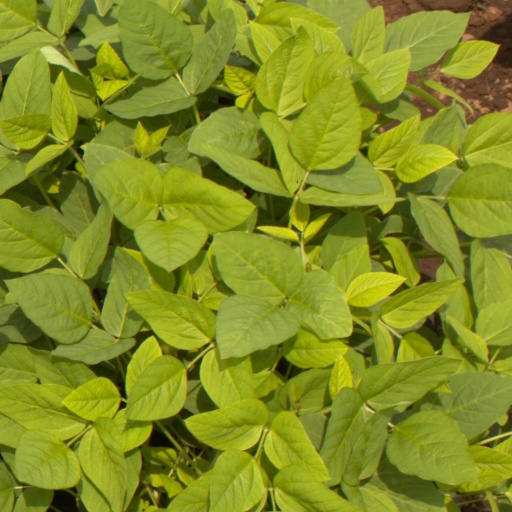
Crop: soybean